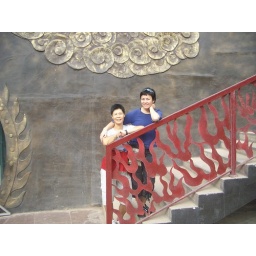
0508 silk-day 2 (86) fire mountain (hidden by sand storm).jpg